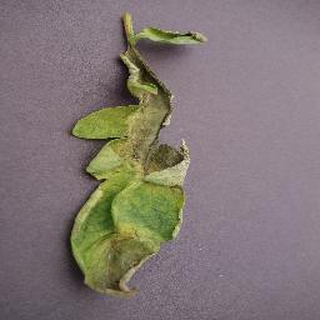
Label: tomato_late_blight